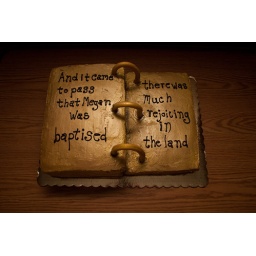
New and improved over the old one. book of Mormon cake